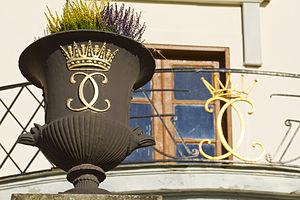
Le château de Rosersberg est situé dans la commune de Sigtuna à une quarantaine de kilomètres au nord de Stockholm en Suède. Il est aujourd'hui l'une des onze résidences officielles de la famille royale de Suède. Il est ouvert au public en été.